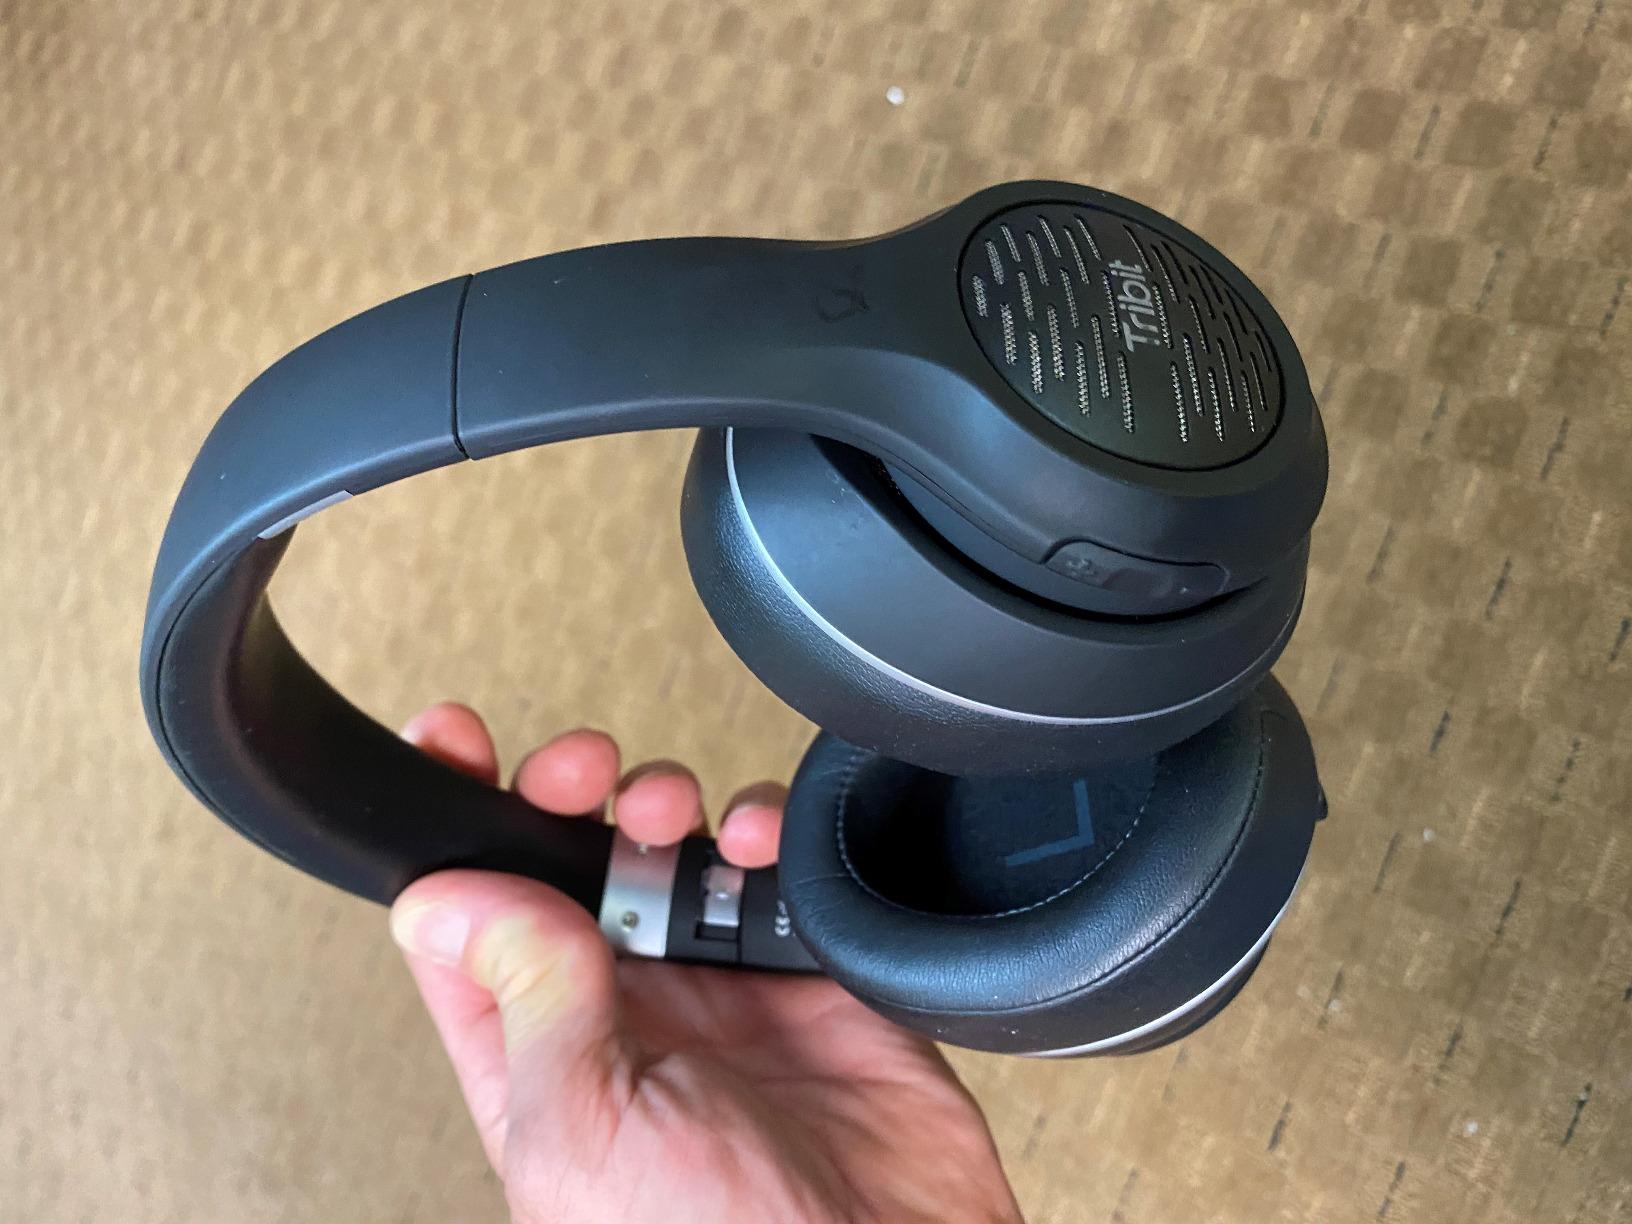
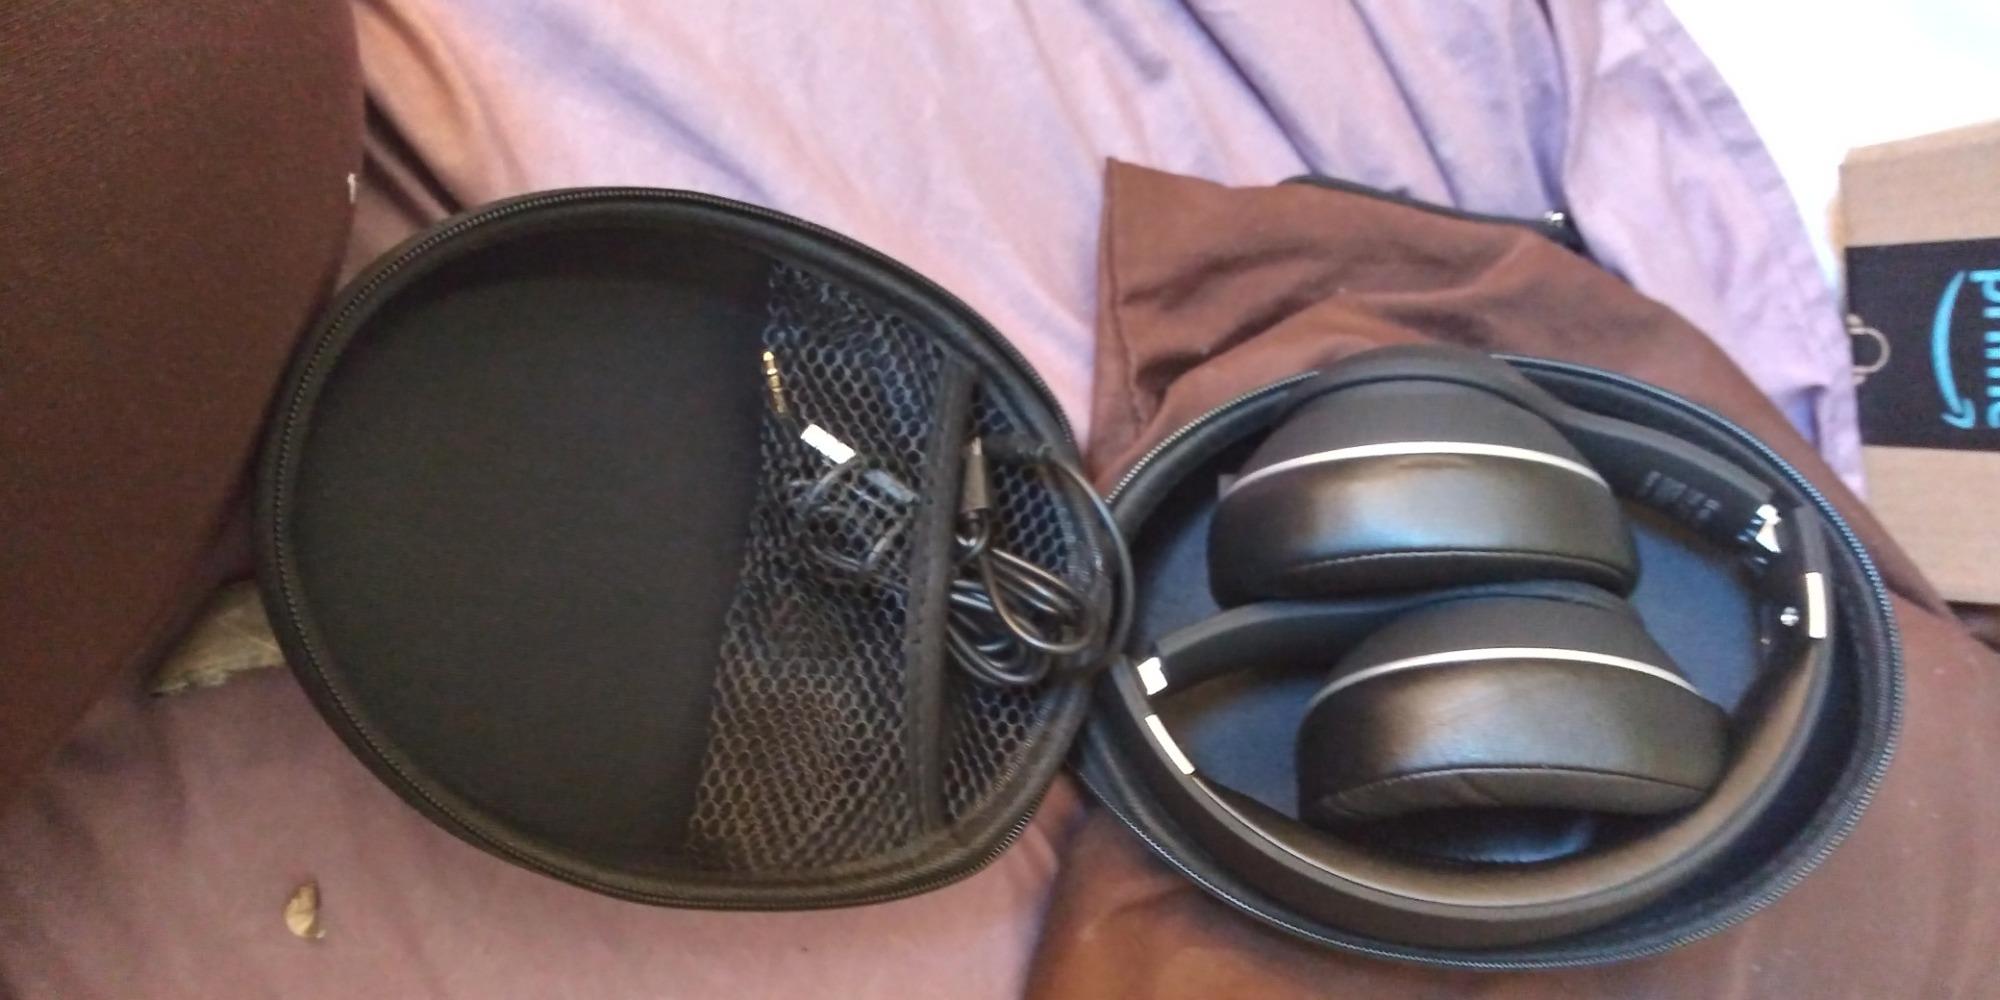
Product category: headphones
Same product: yes